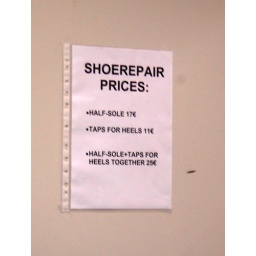
The shoe repair girl is one of the busiest people in the Areena